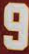
Number: 9